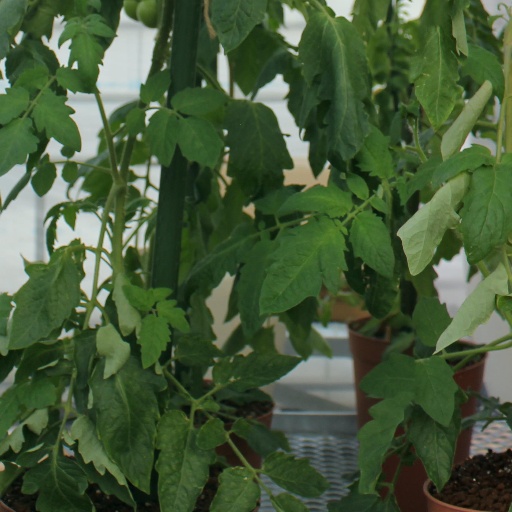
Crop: tomato